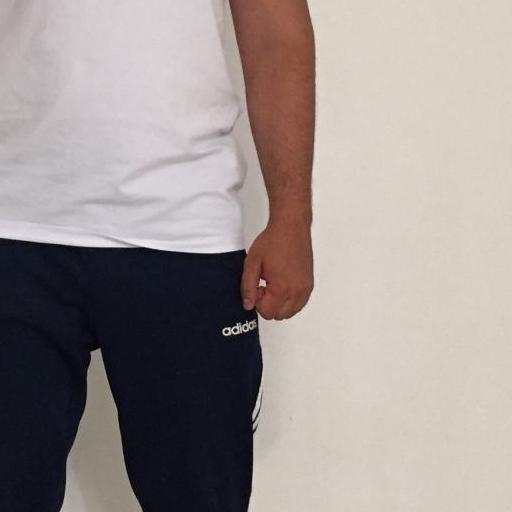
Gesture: no_gesture